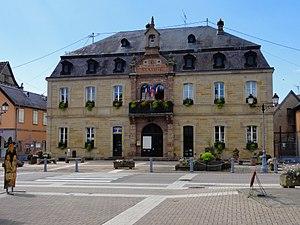
Alsace, Bas-Rhin, Gertwiller, Mairie (1869). This building is indexed in the Base Mérimée, a database of architectural heritage maintained by the French Ministry of Culture,